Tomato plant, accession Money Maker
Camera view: bottom (45 deg); turntable rotation: 90 degrees
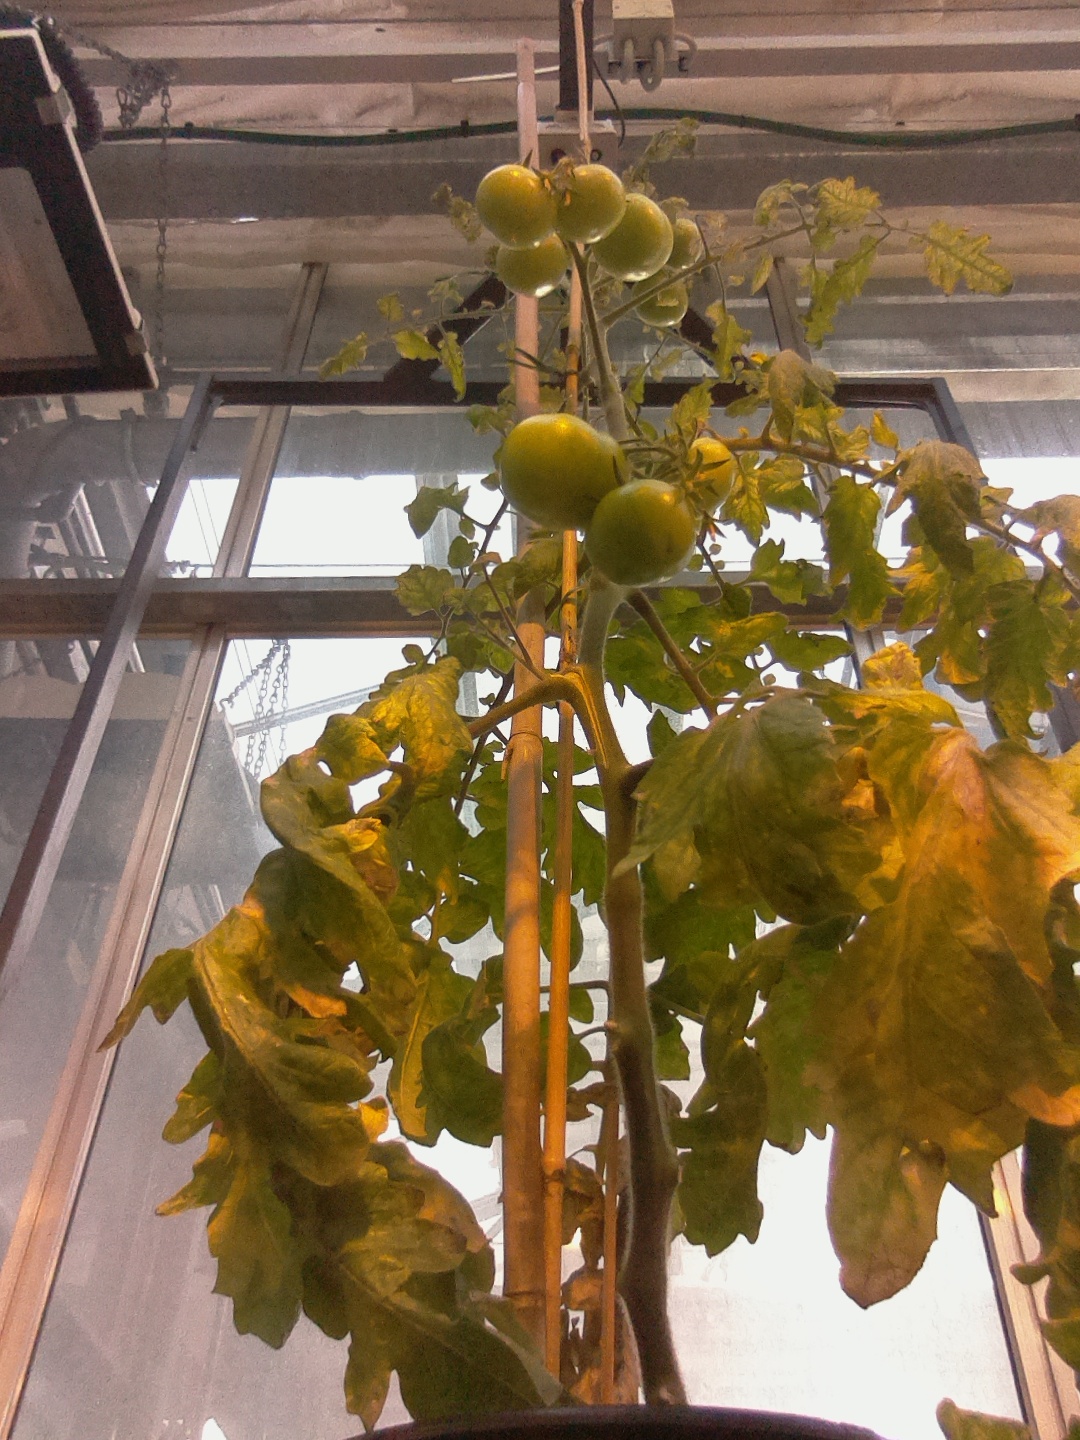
BBCH growth stage 78: 80% -90% of final fruit size